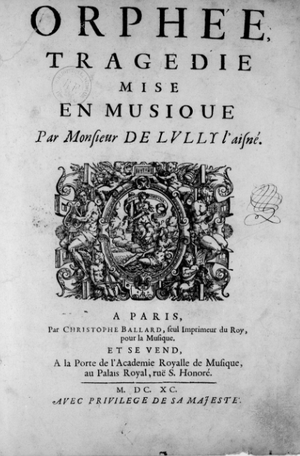
Orphée est une tragédie lyrique de Louis Lully. Elle a été présentée pour la première fois à l'Académie royale de musique le 21 février 1690. Le livret a été conçu par Michel Duboullay.